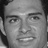
Emotion: happy